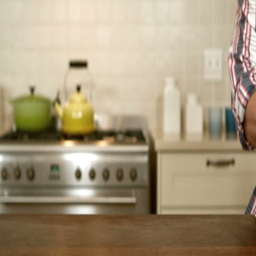
mid section of a man using his smartphone in the kitchen